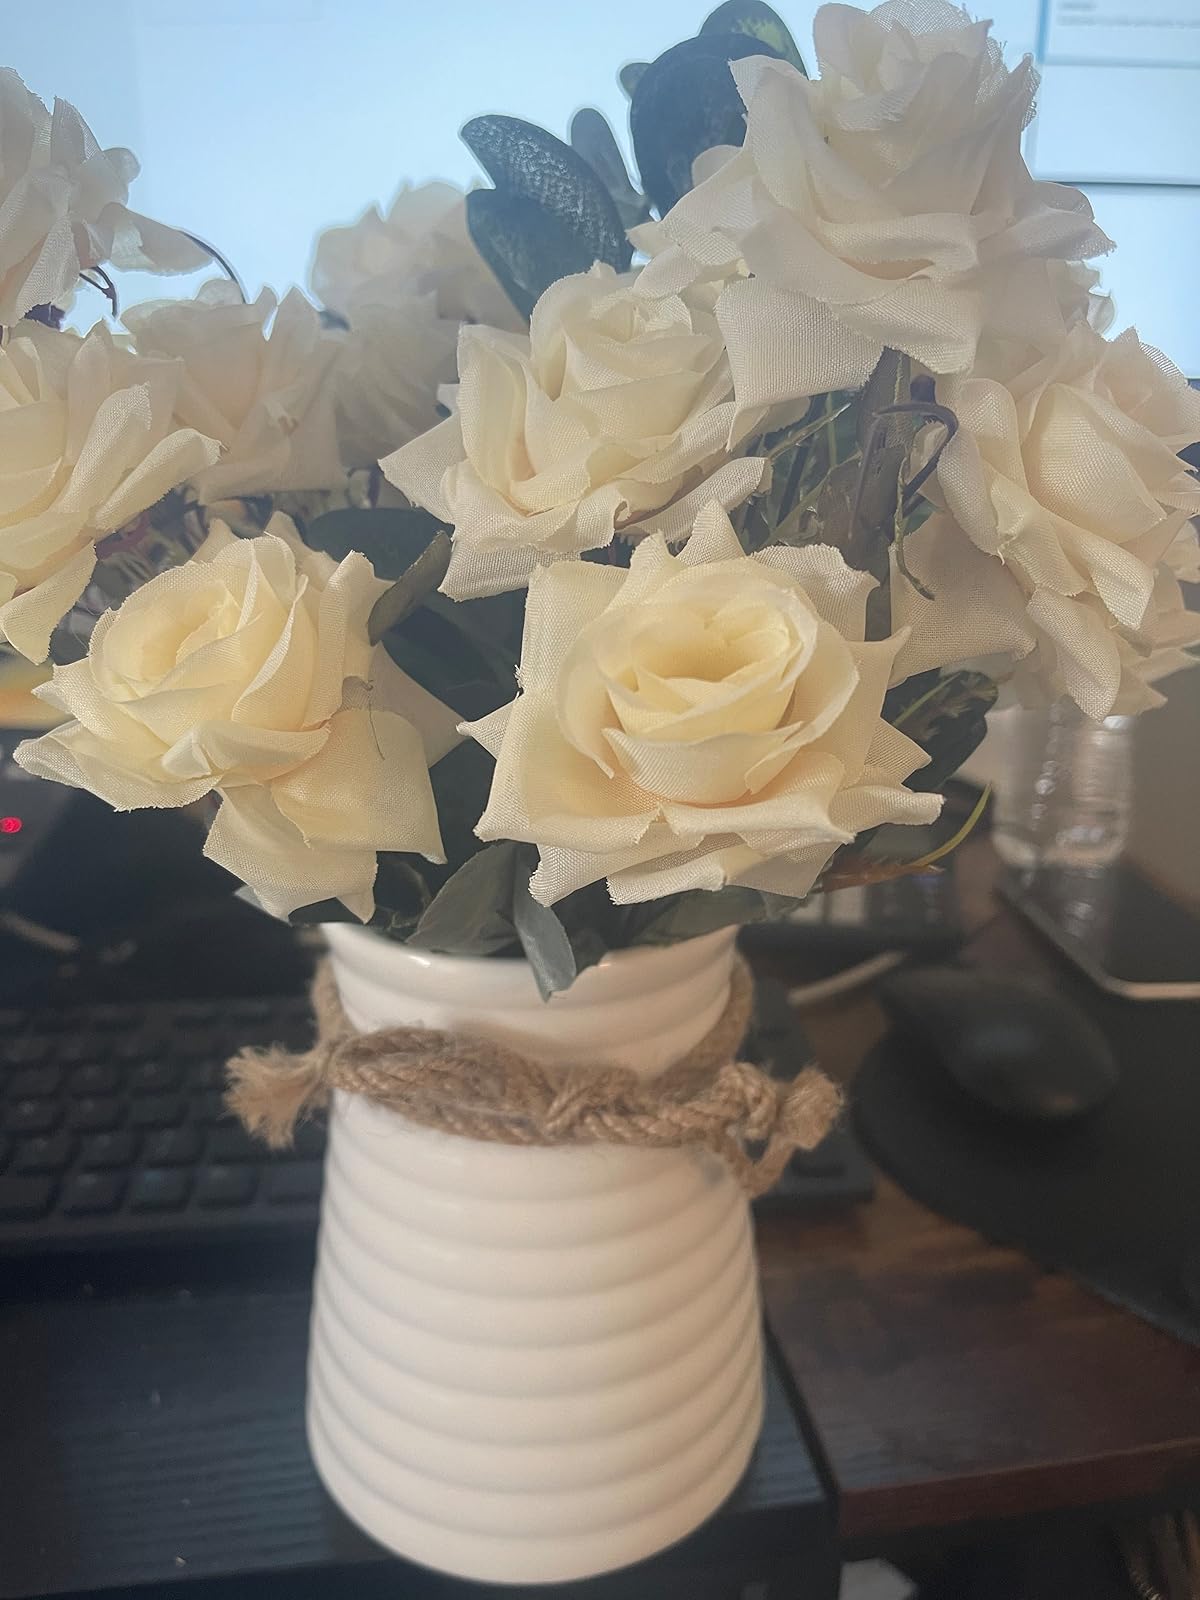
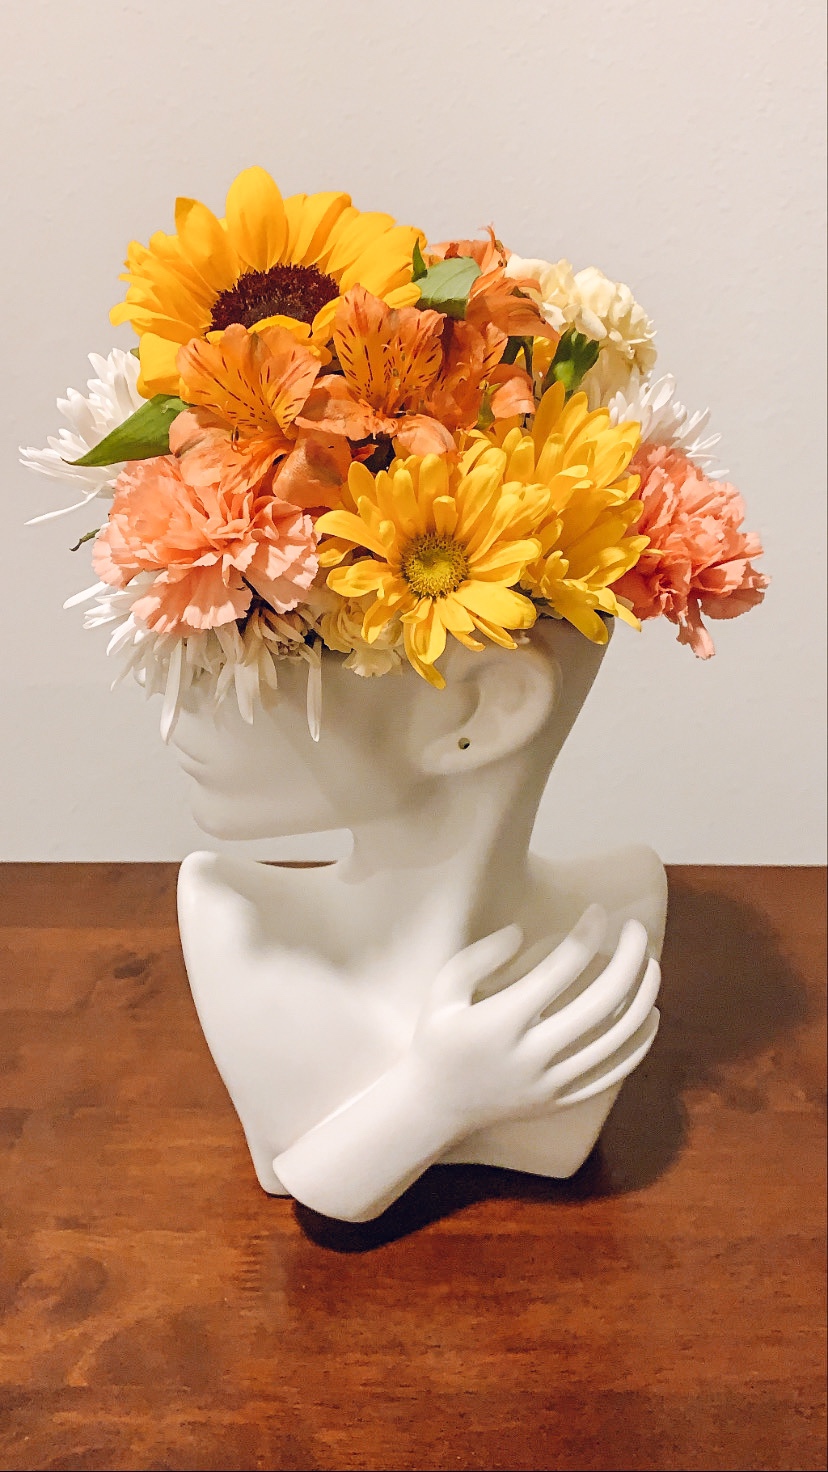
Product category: vase
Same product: no